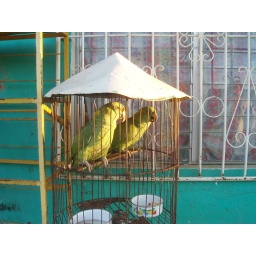
2 exotic green parrots in a cage sit out the front of a colorful aqua green shop in Granada, Nicaragua